Eugène Parlier

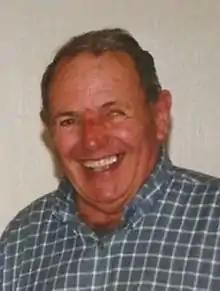

Eugène Parlier (13 February 1929 – 30 October 2017) was a Swiss football goalkeeper who played for Switzerland in the 1954 FIFA World Cup. He also played for Neuchâtel Xamax, Servette FC, Urania Genève Sport, FC Biel-Bienne, FC Lausanne-Sport, and Étoile Carouge FC.